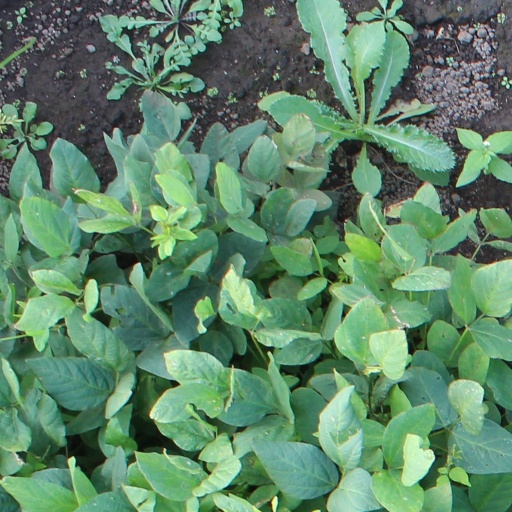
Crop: soybean